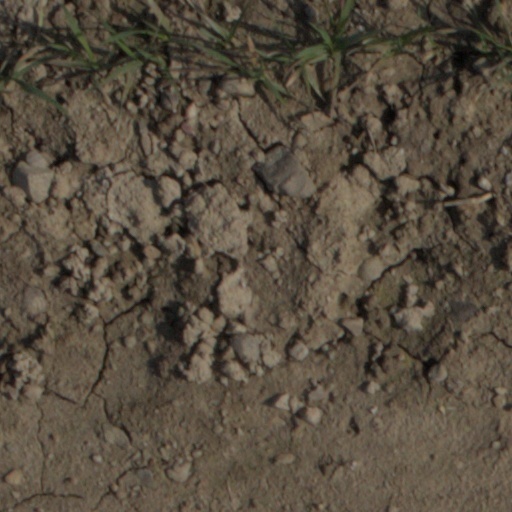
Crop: wheat